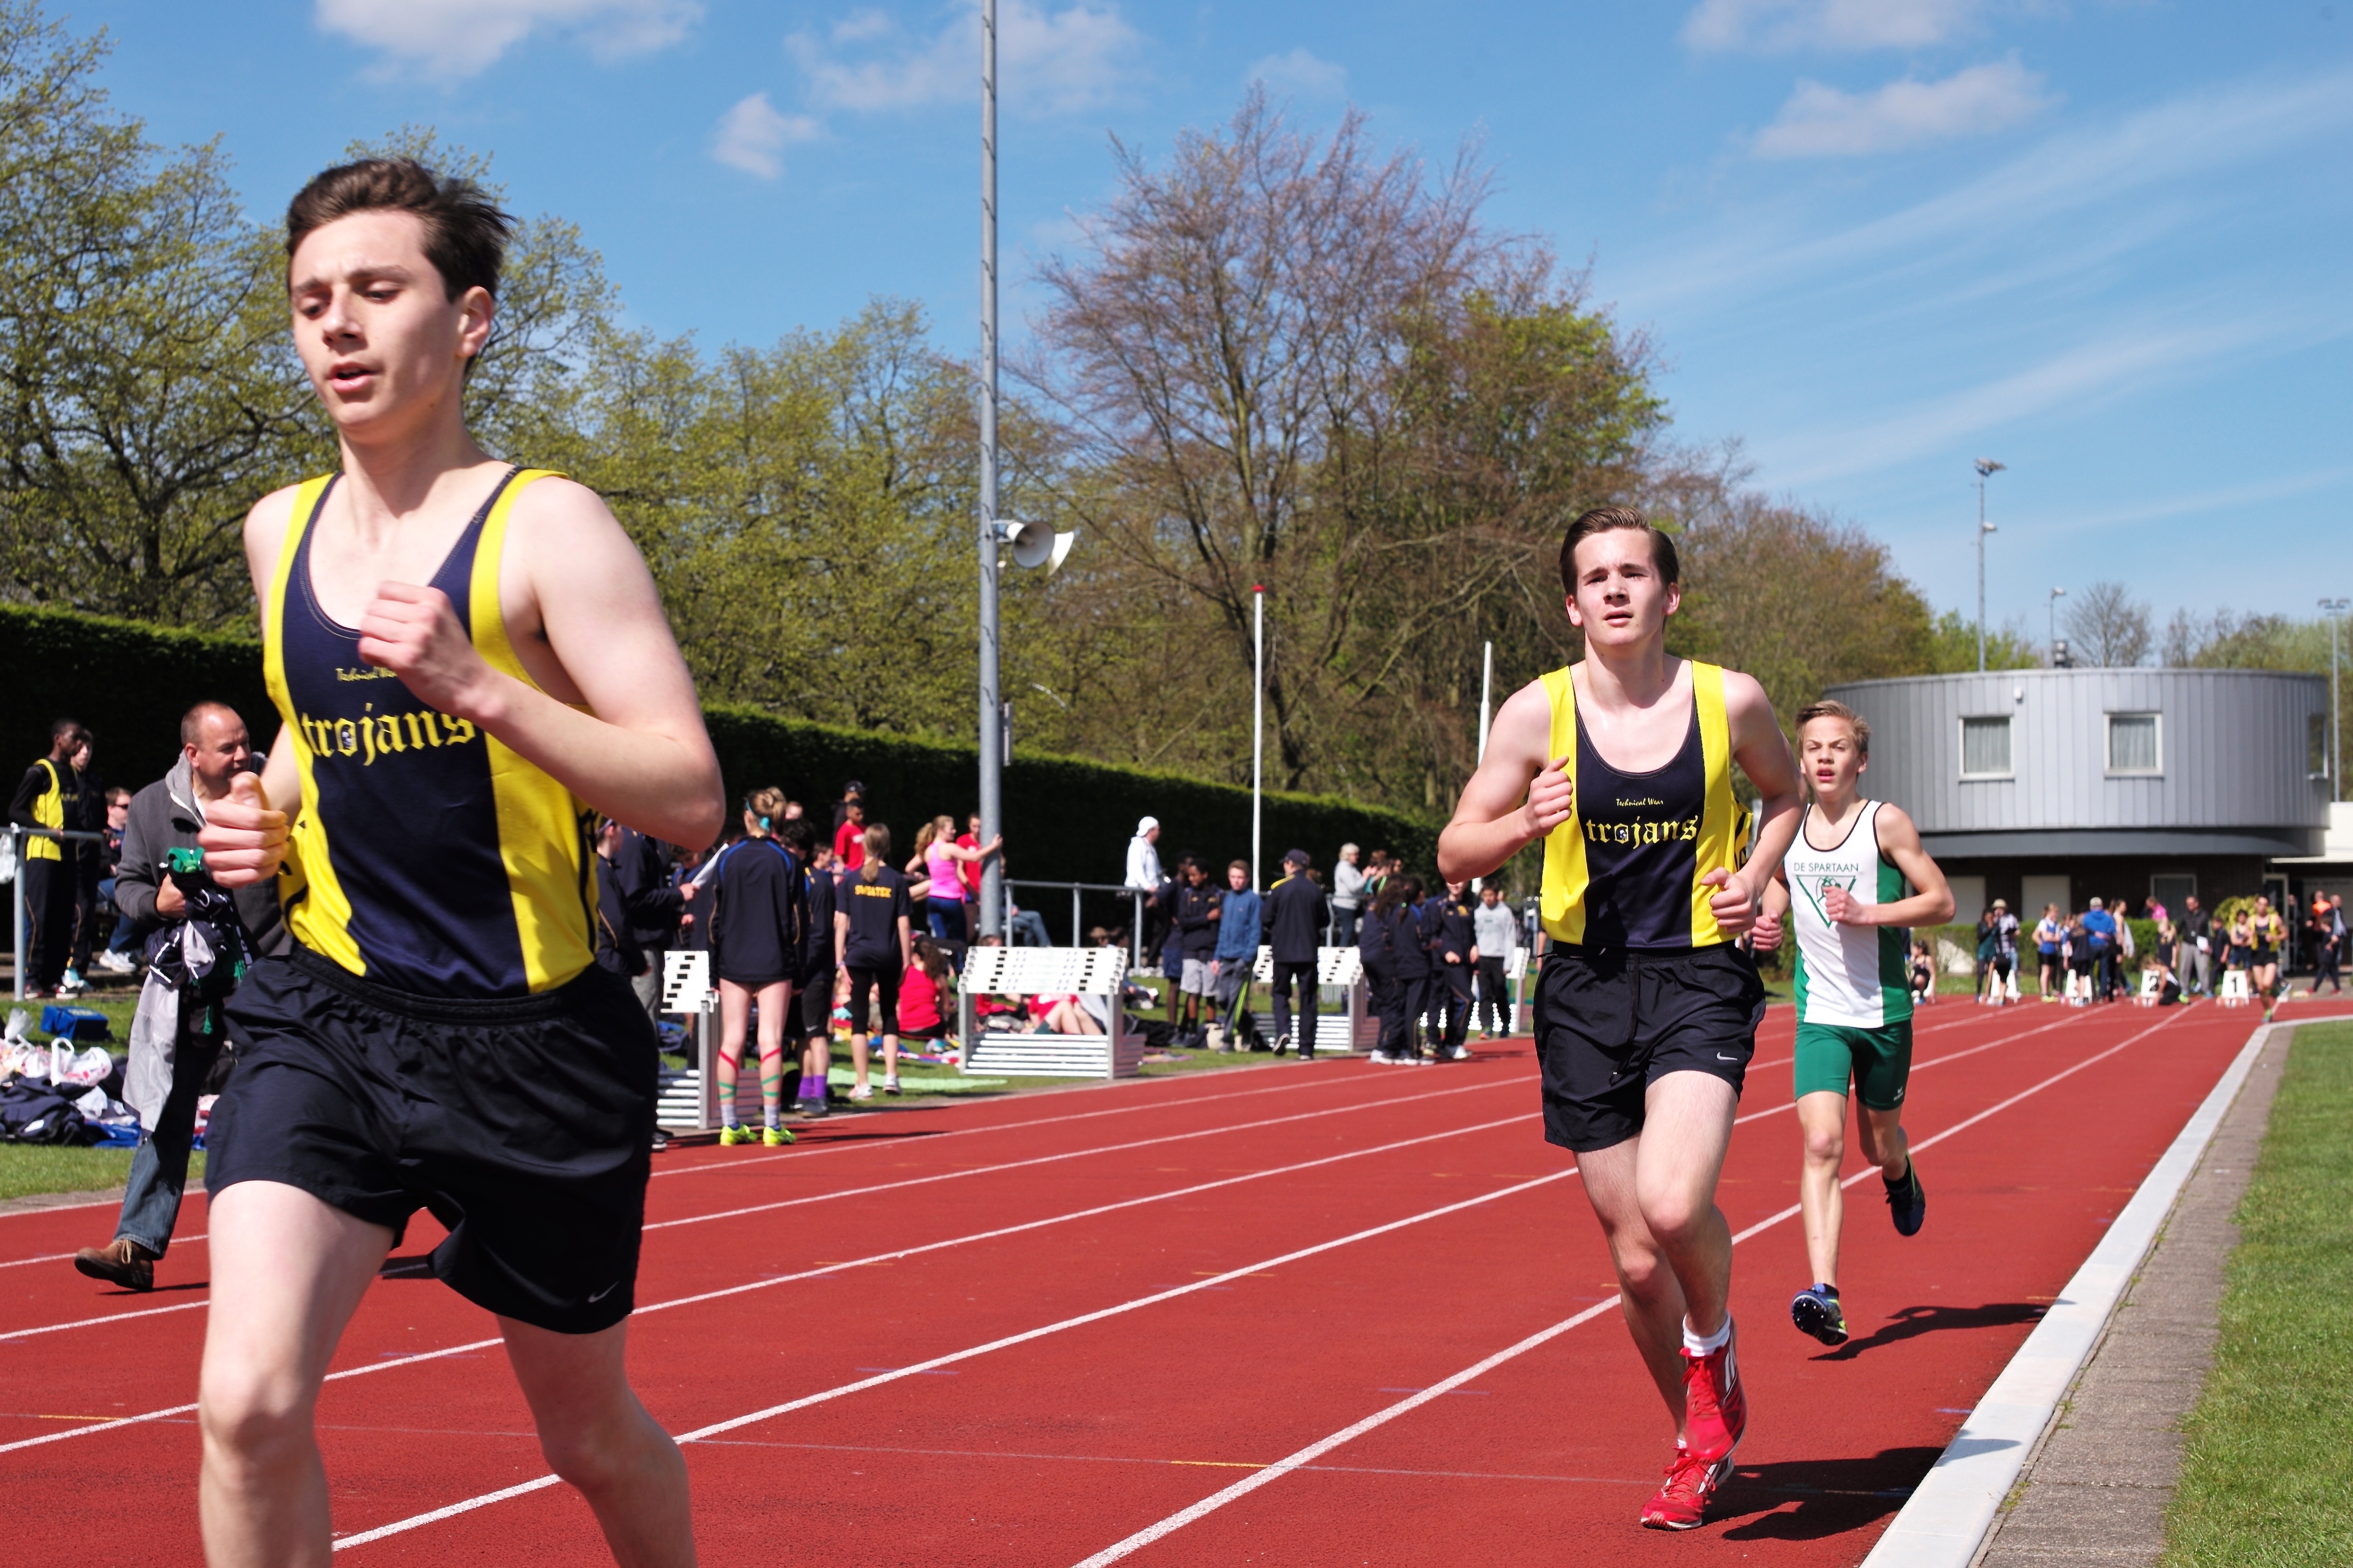
track, running, run, runner, ash, race, competition, holland, hague, netherlands, international, girls, m, american, sports, boys, 50, school, runners, endurance, junior, leica, 240, summilux, varsity, athletics, meet, sprint, physical exercise, human action, endurance sports, duathlon, track and field athletics, heptathlon, middle distance running, 800 metres, 4 100 metres relay